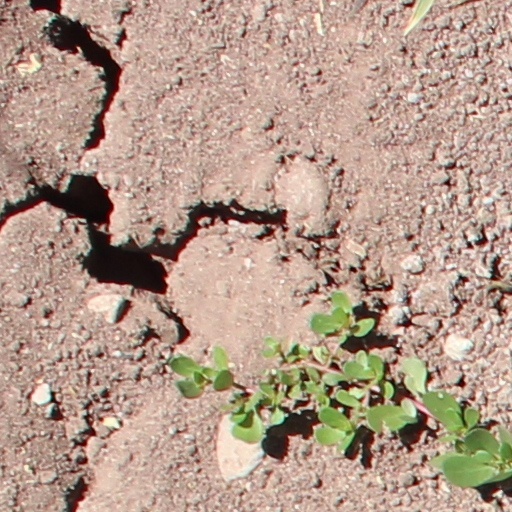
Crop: wheat